Reial Acadèmia de Bones Lletres de Barcelona

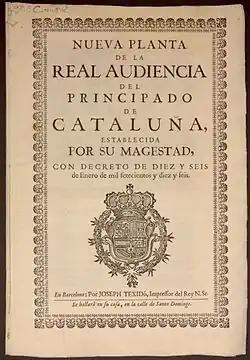
As a result of the "Decretos de Nueva Planta" all Catalan universities were closed and a unique university for Catalonia was set in Cervera.

The Reial Acadèmia de Bones Lletres de Barcelona (in Spanish "Real Academia de Buenas Letras de Barcelona", Royal Academy of the Good Writings of Barcelona) is a Catalan literary society, based in Barcelona. It was founded in 1729 and it has its headquarters since 1902 in the "Palau Requesens" in Barcelona's Gothic Quarter.